Zog I

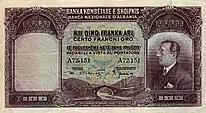
100-franc banknote of Zog's reign

Although born as an aristocrat and hereditary Bey, King Zog was somewhat ignored by other monarchs in Europe because he was a self-proclaimed monarch who had no links to any other European royal families. Nonetheless, he did have strong connections with Muslim royal families in the Arab World, particularly Egypt, whose ruling dynasty had Albanian origins. As king, he was honoured by the governments of Italy, Luxembourg, Egypt, Yugoslavia, France, Romania, Greece, Belgium, Bulgaria, Hungary, Poland, Czechoslovakia, and Austria.